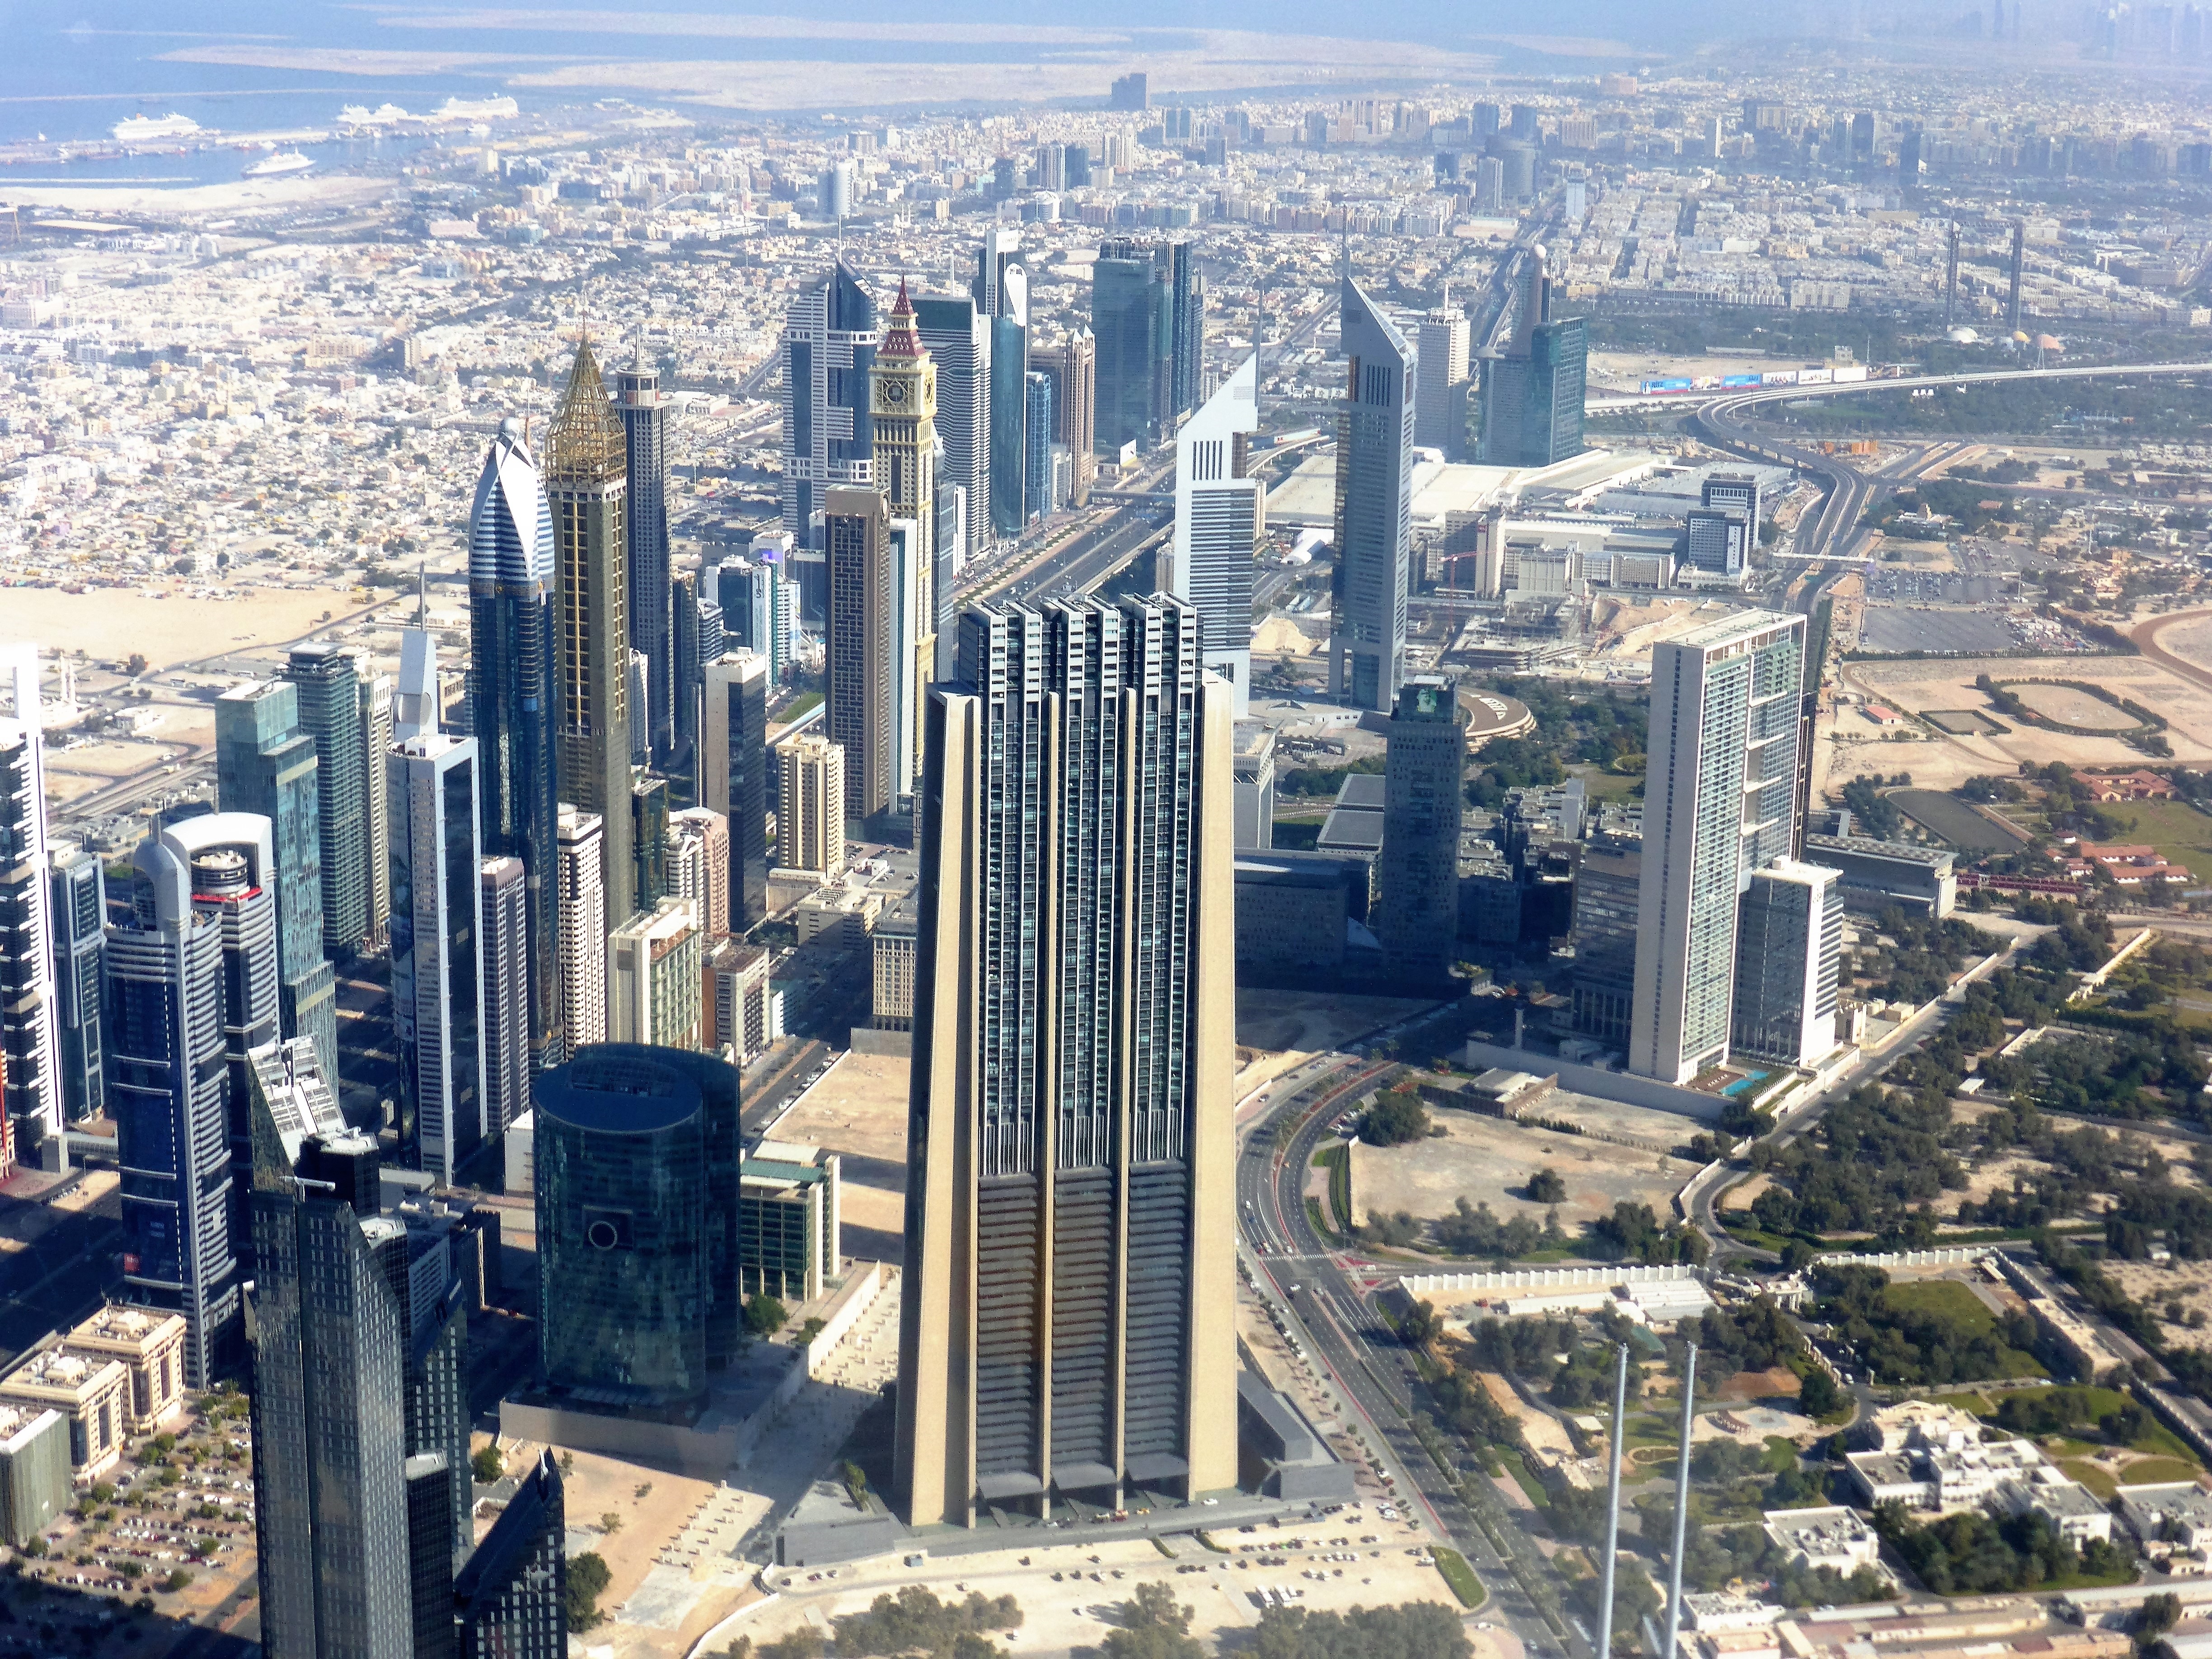
skyline, view, city, skyscraper, cityscape, downtown, tower, dubai, landmark, tower block, skyscrapers, spire, emirates, metropolis, neighbourhood, burj khalifa, bird's eye view, aerial photography, urban area, residential area, human settlement, metropolitan area